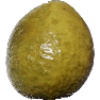
Label: Guava 1